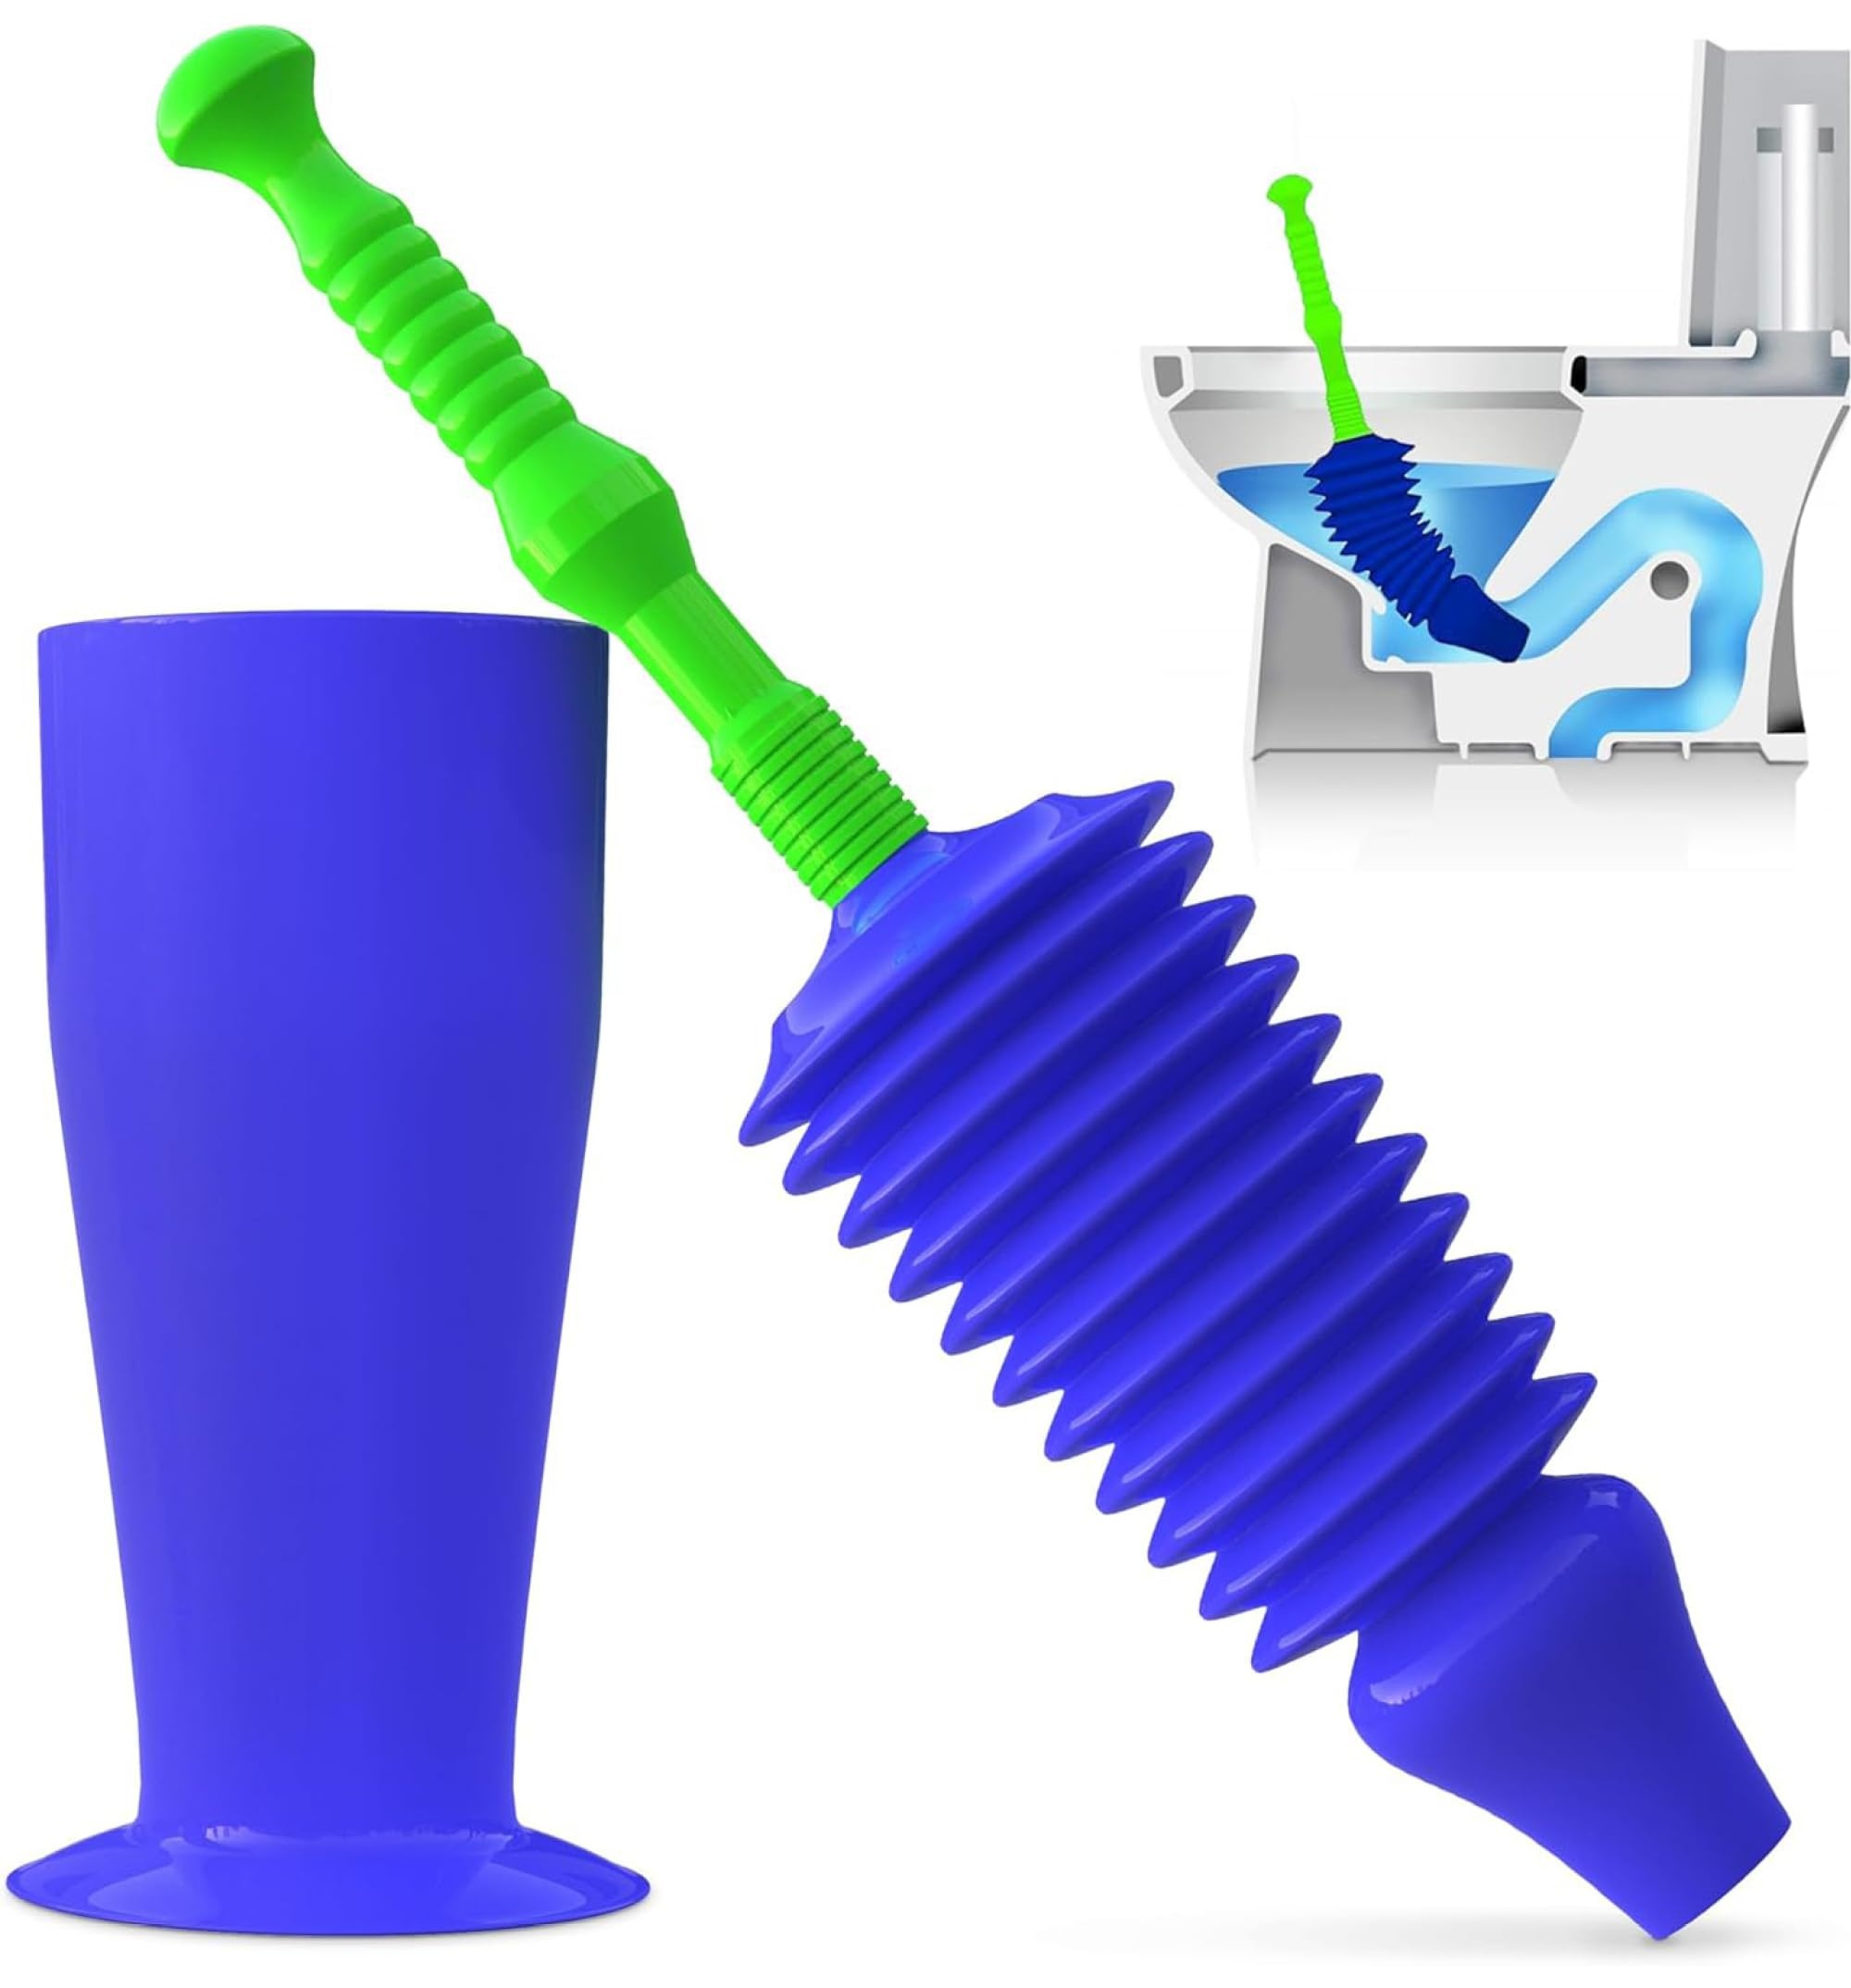
Luigi's World's Best Toilet Plunger - Plunger Toilet Unblocker Heavy Duty - Plungers for Unblocking - Unique Strongest Unblocker Tool - Plungers for Unblocking - Clog Remover Tool
Brand: Luigi's Color: Blue/Green Features: Powerful Water-Driven Unclogging: This plunger uses water pressure instead of air to clear blockages, eliminating clogs without a seal. It works on all toilet types, including low-flow and elongated designs. Specifically Designed For Toilets: Featuring a narrow nozzle, this plunger targets toilet clogs directly. No perfect seal is needed, ensuring 100% effectiveness on even the toughest blockages. Effortless Cleaning And Storage: Add bleach to the toilet and plunge clean water to clear residue. The detachable handle makes it easy to store in small cupboards or tight bathroom spaces. Heavy-Duty Performance For Tough Clogs: With eight times the force of standard plungers, this tool easily clears wet wipes, kids’ toys, and stubborn blockages without extra effort. Universal Fit For All Toilets: No need to worry about your toilet's shape—this plunger works on low-flow, square, elongated, and modern toilets, delivering powerful results every time. Binding: DIY & Tools model number: Luigitoilet-l Part Number: Luigitoilet-l EAN: 0647166463500 Package Dimensions: 15.2 x 6.5 x 5.2 inches
Brand: Luigi's
Category: Hardware > Tools > Plungers > Toilet Plungers